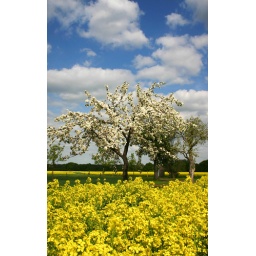
blooming apple tree alley adjacent to rapeseed fields near Calenberge at the outskirts of Magdeburg